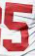
Number: 5